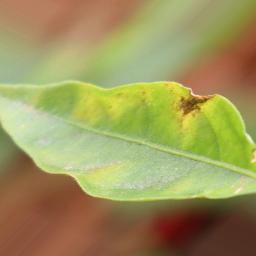
Label: healthy